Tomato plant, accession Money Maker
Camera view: bottom (45 deg); turntable rotation: 330 degrees
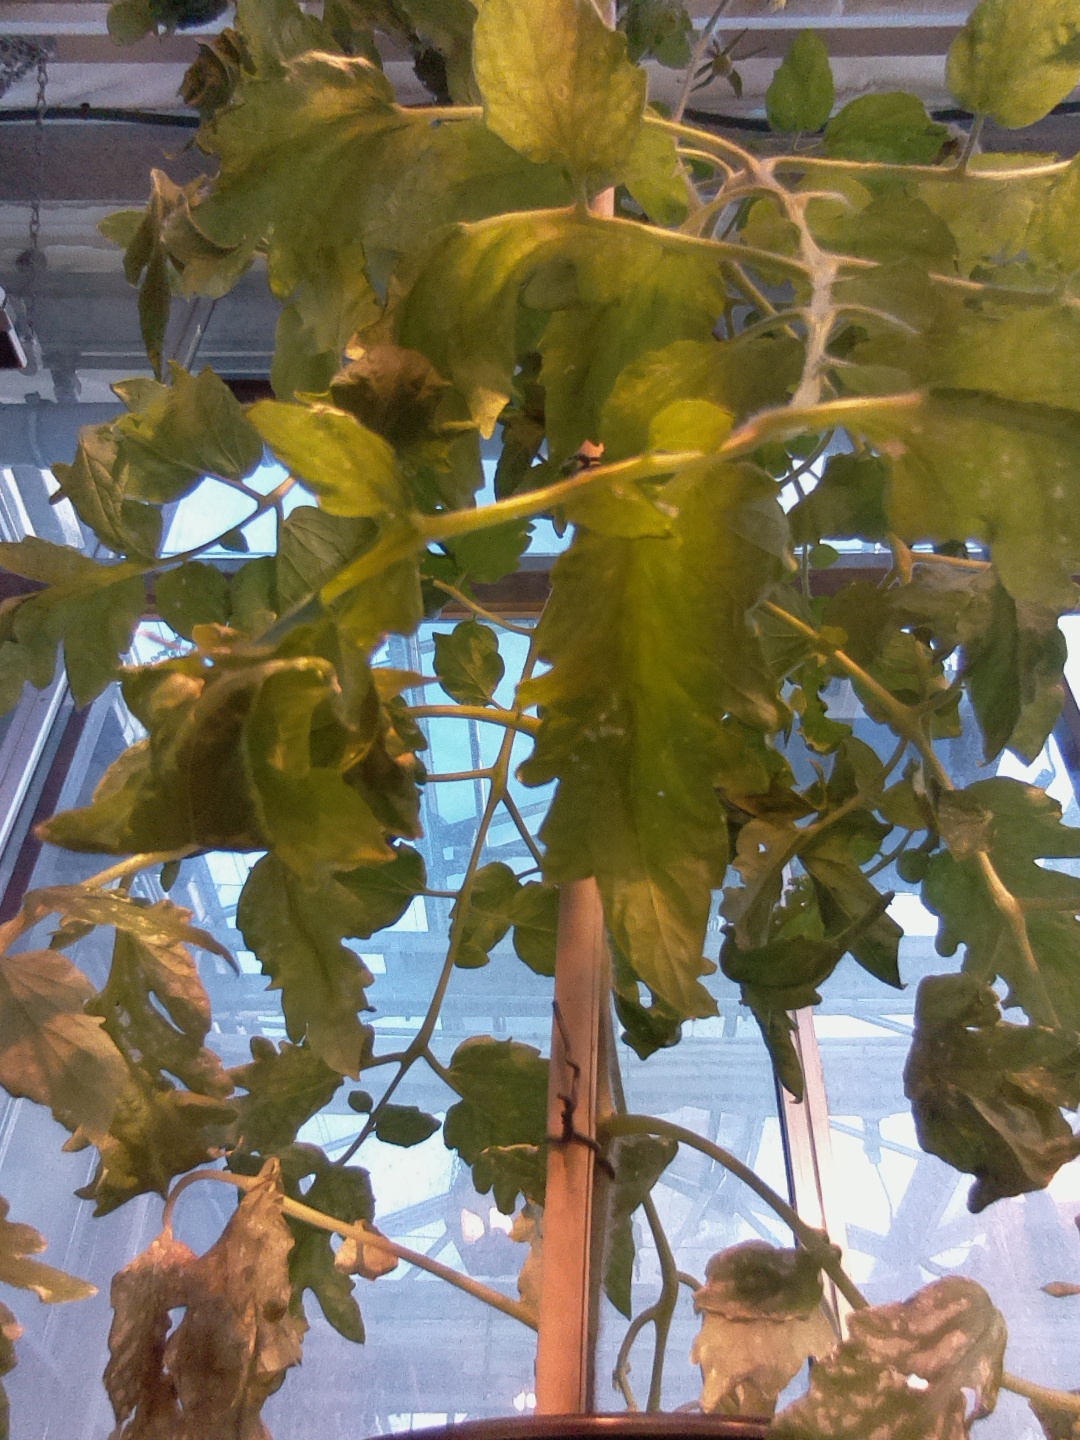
BBCH growth stage 70: Fruits at the main stem or branches visibles